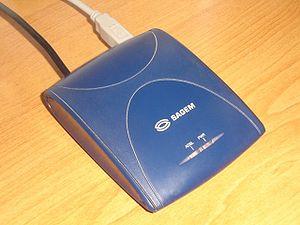
La Société d’applications générales d’électricité et de mécanique était une entreprise française créée en 1925 et dissoute en 2005. Elle travaillait initialement dans la mécanique avec la fabrication d’outillage et de machines-outils. Avec l’évolution de la technologie, l'entreprise se lance dans l’électronique et ses deux produits phares, les téléscripteurs, puis les télécopieurs, et les centrales inertielles lui permettent de devenir une grande entreprise internationale dans les années 1970. Elle développe également des applications militaires et aéronautiques. En 2005, elle fusionne avec Snecma pour donner naissance au groupe Safran.